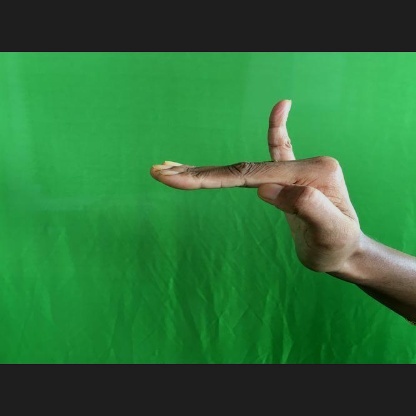
Mudra: Hamsapaksha